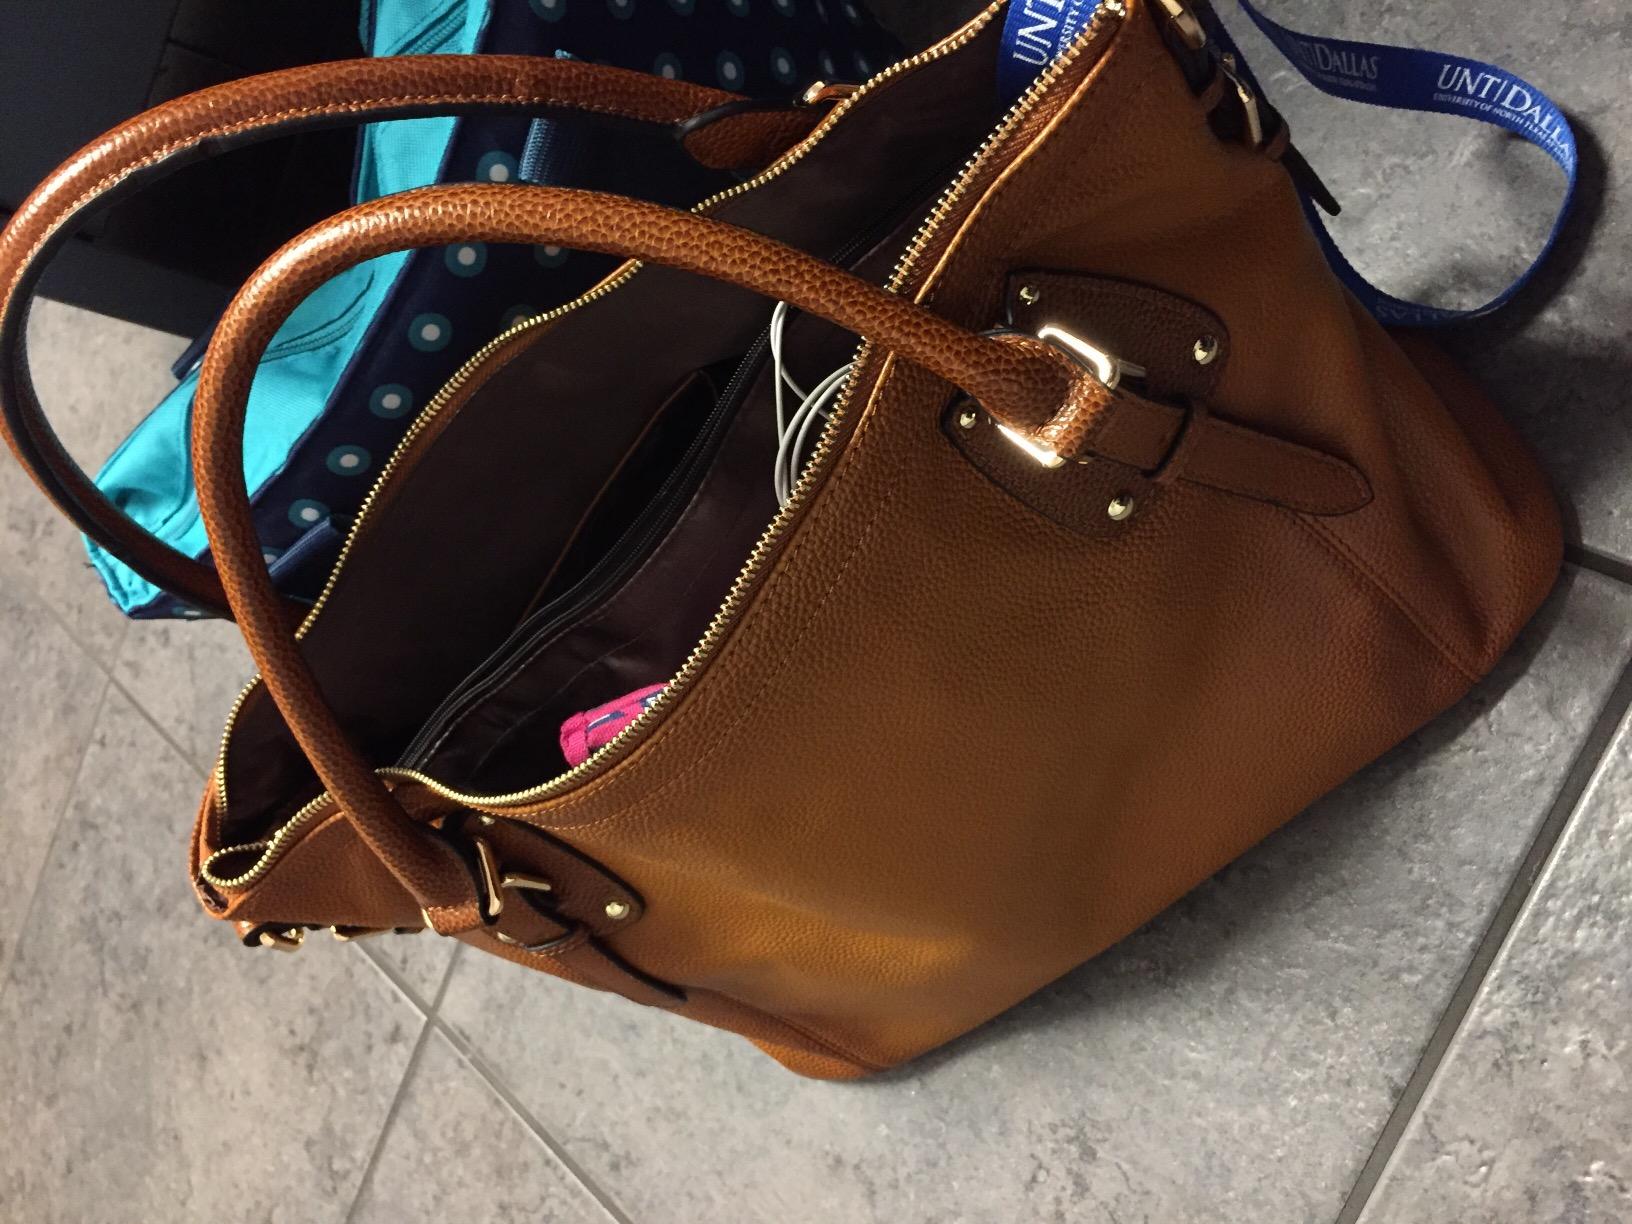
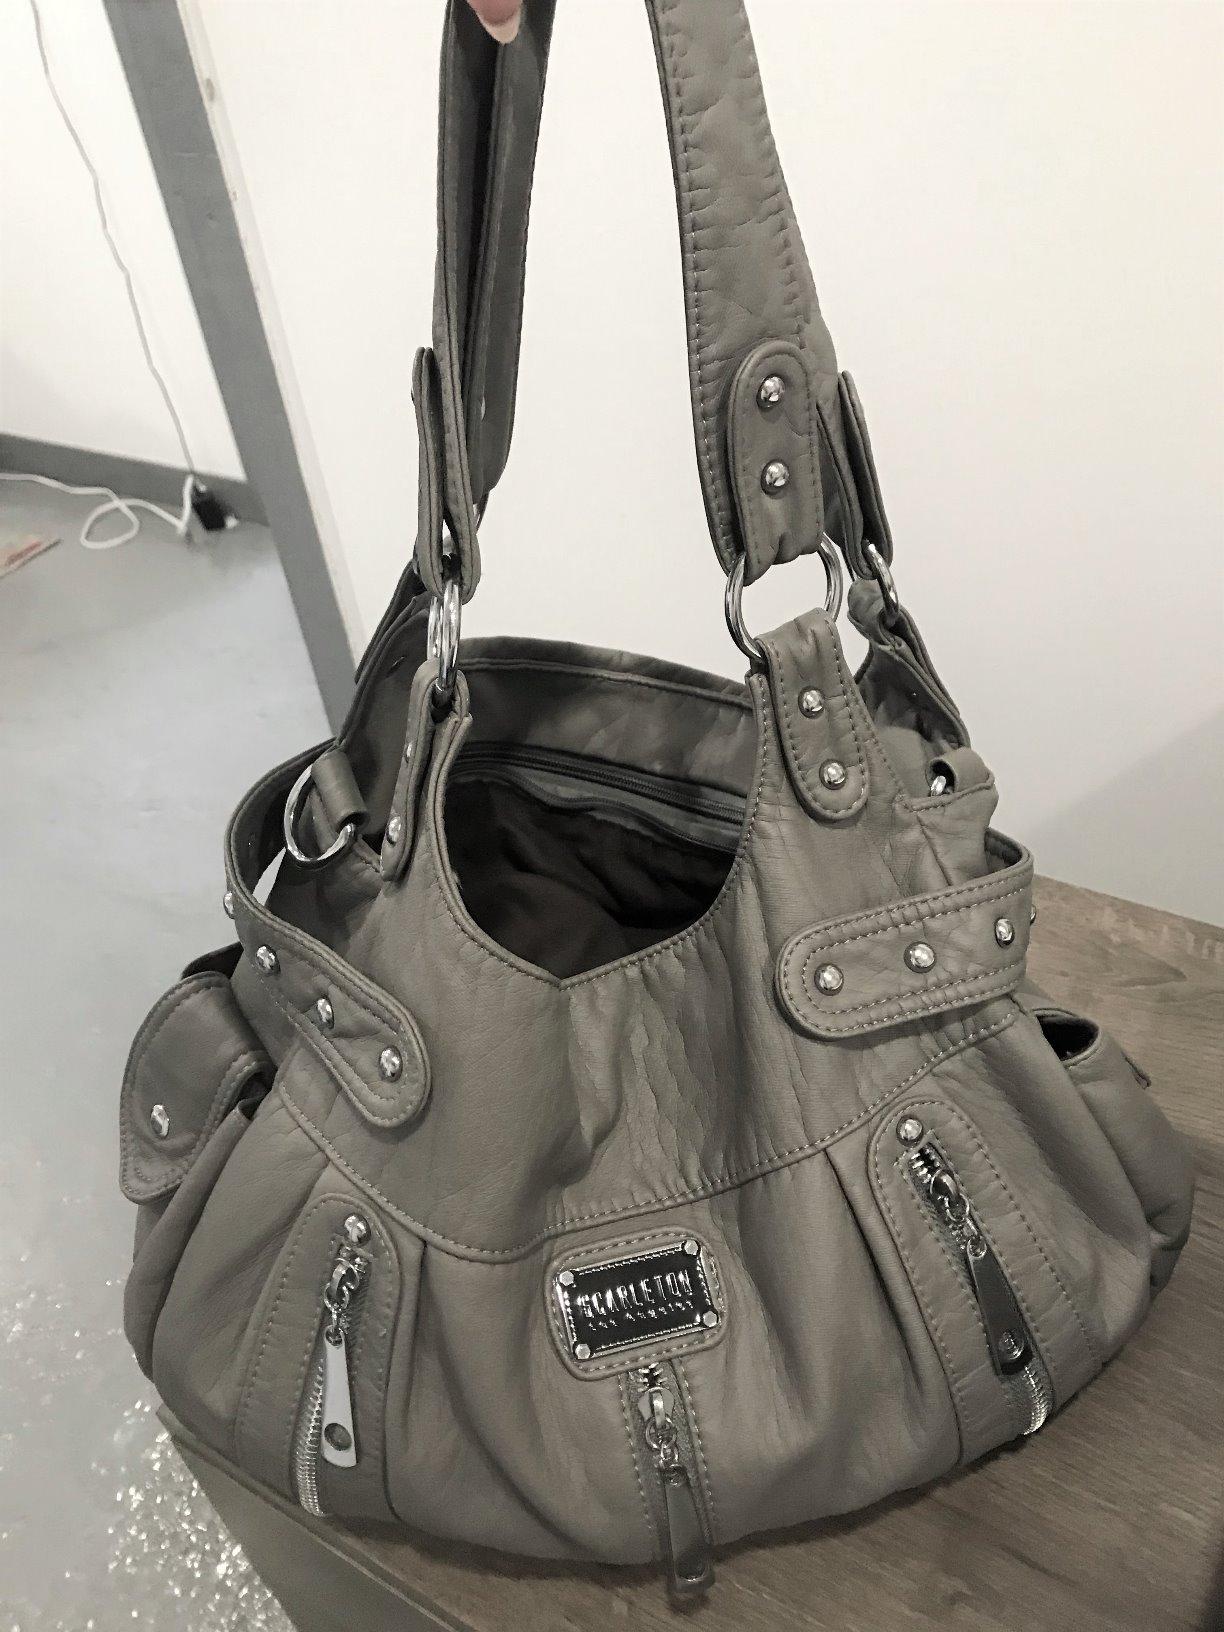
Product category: accessories_handbag
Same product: no